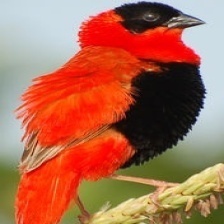
Species: NORTHERN RED BISHOP
Scientific name: EUPLECTES FRANCISCANUS